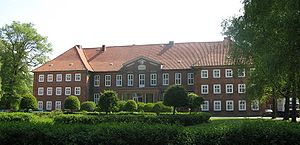
Bernstorff (adelsslægt)
Schloss Dreilützow
Slægten von Bernstorff er en uradelsslægt fra Mecklenburg, der også er blevet dansk adel og har spillet en væsentlig rolle i Danmarks historie. Slægten har navn efter stamsædet Bernsdorf i Schönberg i Landkreis Nordwestmecklenburg.